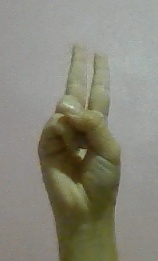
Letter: taa